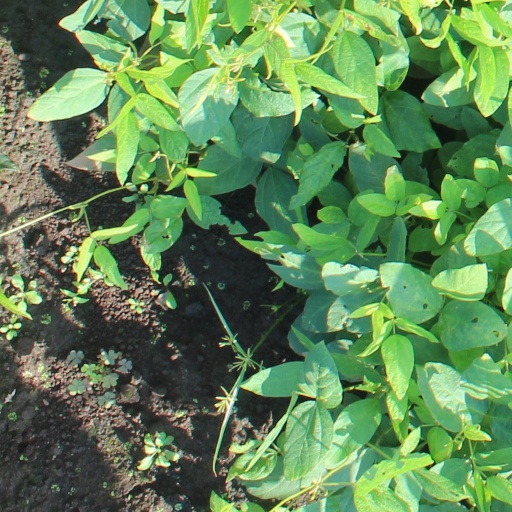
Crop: soybean